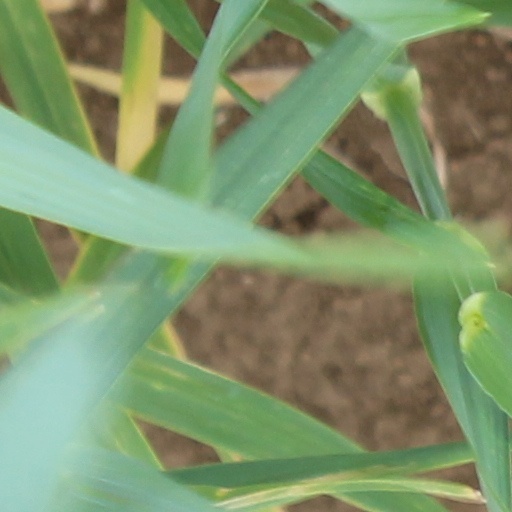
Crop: wheat